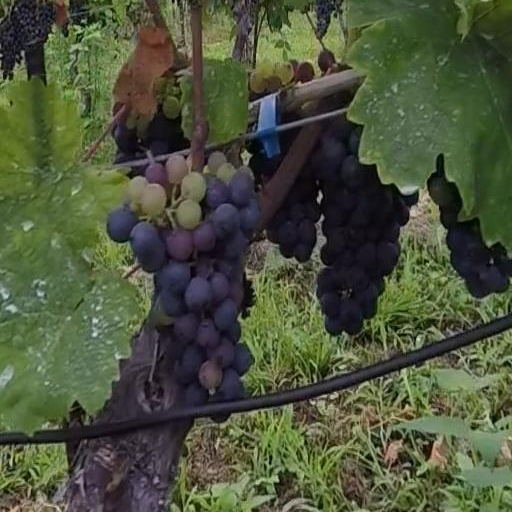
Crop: grape